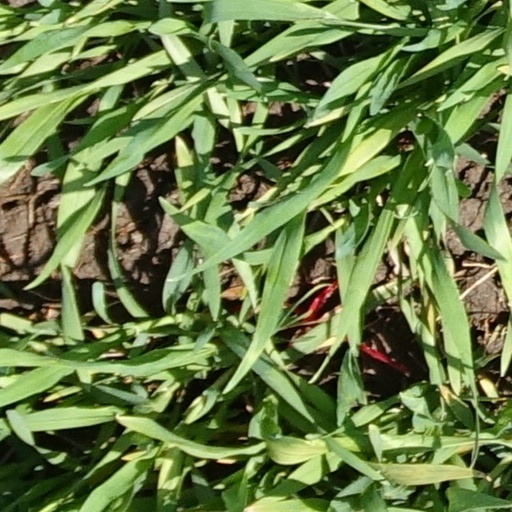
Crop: wheat